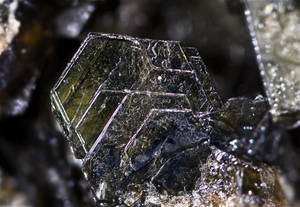
Biotite (meroxene) Localité
La biotite est un minéral, du groupe des silicates, sous-groupe des phyllosilicates de la famille des micas. Elle forme une série avec le phlogopite. De formule idéale K(Mg, Fe)₃(OH, F)₂ avec des traces de : Mn;Ti;Li;Ba;Na;Sr;Cs;Fe;Cl.
En cristallographie, le terme monoclinique indique un des systèmes cristallins dans lesquels on classe les cristaux selon leurs propriétés de symétrie.